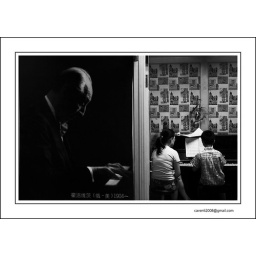
Horowitz. Paino education is popular nowadays. The mother accomany his boy to learn playing the paino in the classroom